Gail H. Bates

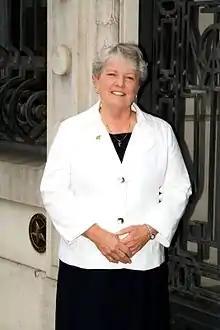

Gail Bates (born December 24, 1945) was a member of the Maryland Senate from 2015 to 2019 and a member of the Maryland House of Delegates from 2002 to 2015. She was selected to replace Robert Kittleman in the Maryland House of Delegates in February 2002 when Kittleman was selected to replace Chris McCabe in the Maryland State Senate. In a close election in 2018, Bates was defeated by non-profit executive Katie Fry Hester by 1.7 percentage points. Bates was nominated to serve on the state Board of Education by Gov. Larry Hogan in February 2019.